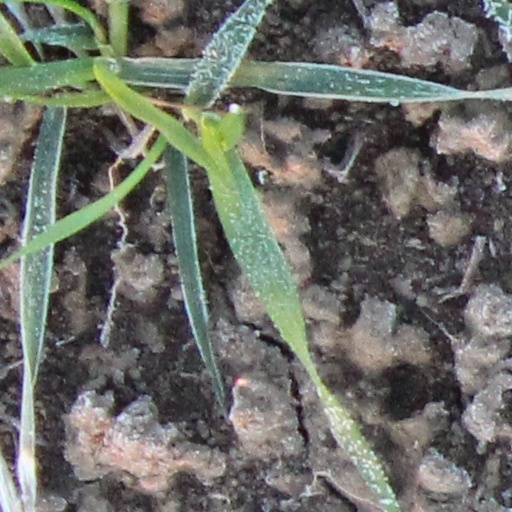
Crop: wheat